Anahita Ratebzad

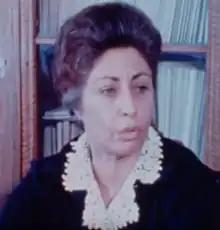
Ratebzad in 1980

Anahita Ratebzad (Persian/; November 1931 – 7 September 2014) was an Afghan socialist and Marxist-Leninist politician and a member of the People's Democratic Party of Afghanistan (PDPA) (belonging to the Parcham faction) and vice-president of the Revolutionary Council under the leadership of Babrak Karmal. One of the first women elected to the Afghan parliament, Ratebzad was deputy head of state from 1980 to 1986.